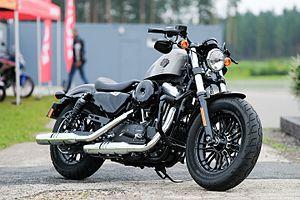
Les carénages d'une moto désignent l'ensemble des pièces qui couvrent la moto, dans un but à la fois esthétique et utilitaire.